Indian Navy

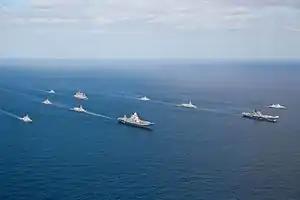
Indian Navy flotilla including aircraft carrier escorting on its way home in 2014

In the 21st century, the Indian Navy has played an important role in maintaining peace for India on the maritime front, in spite of the state of foment in its neighbourhood. It has been deployed for humanitarian relief in times of natural disasters and crises across the globe, as well as to keep India's maritime trade routes free and open.